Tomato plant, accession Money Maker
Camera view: bottom (45 deg); turntable rotation: 180 degrees
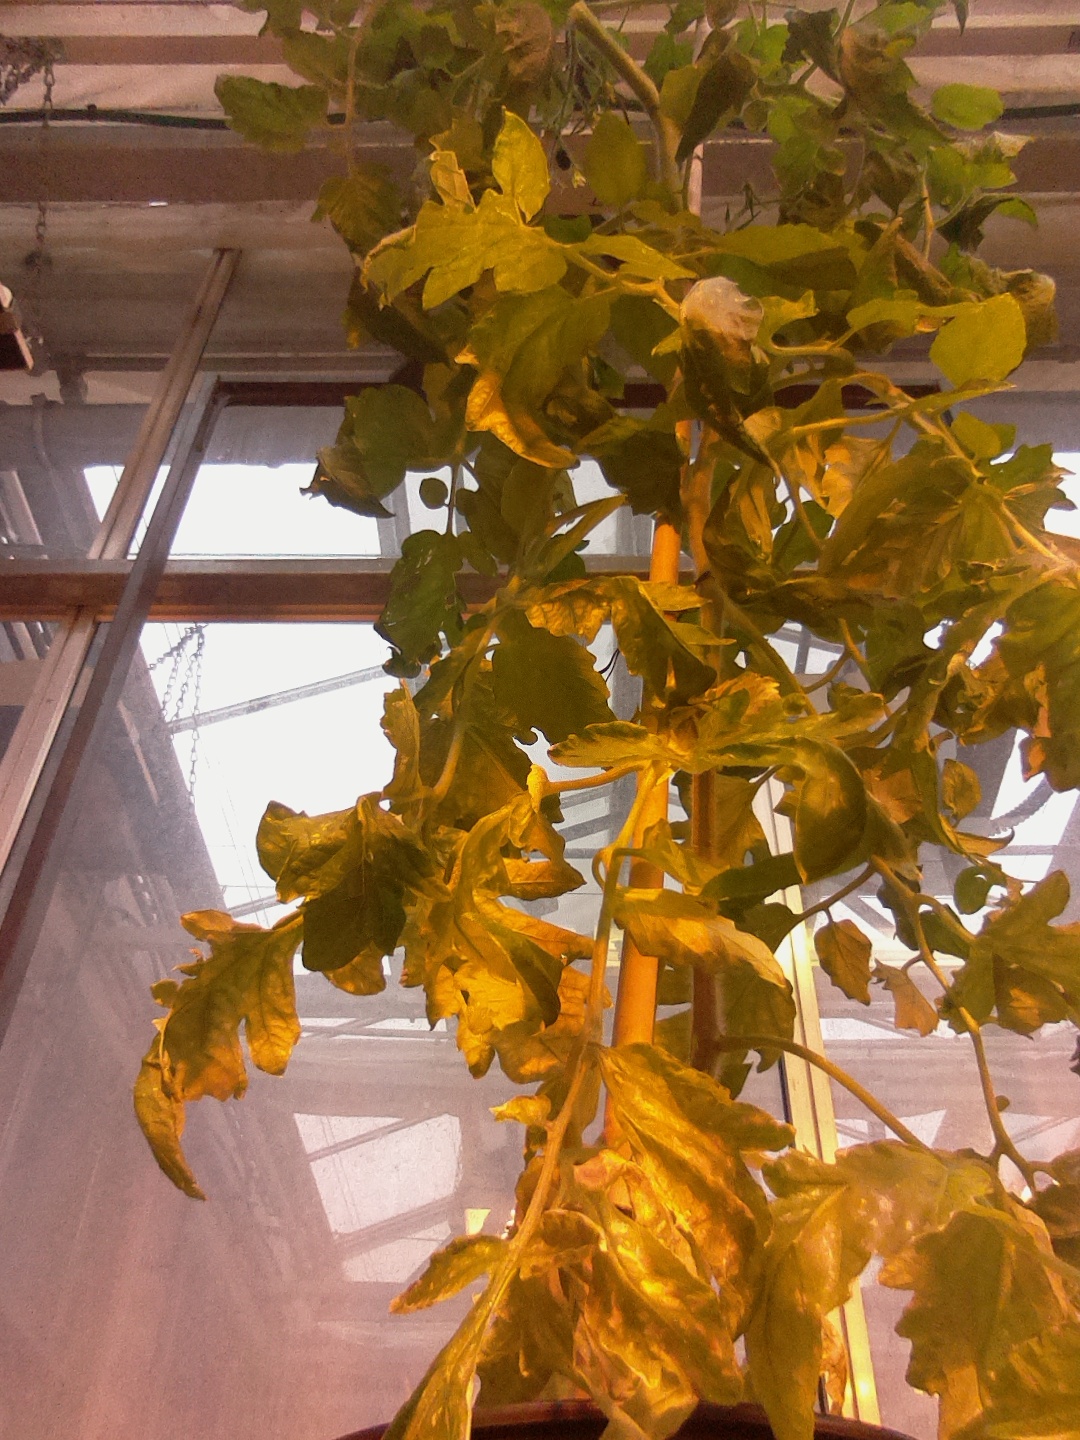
BBCH growth stage 71: 10%-20% of final fruit size